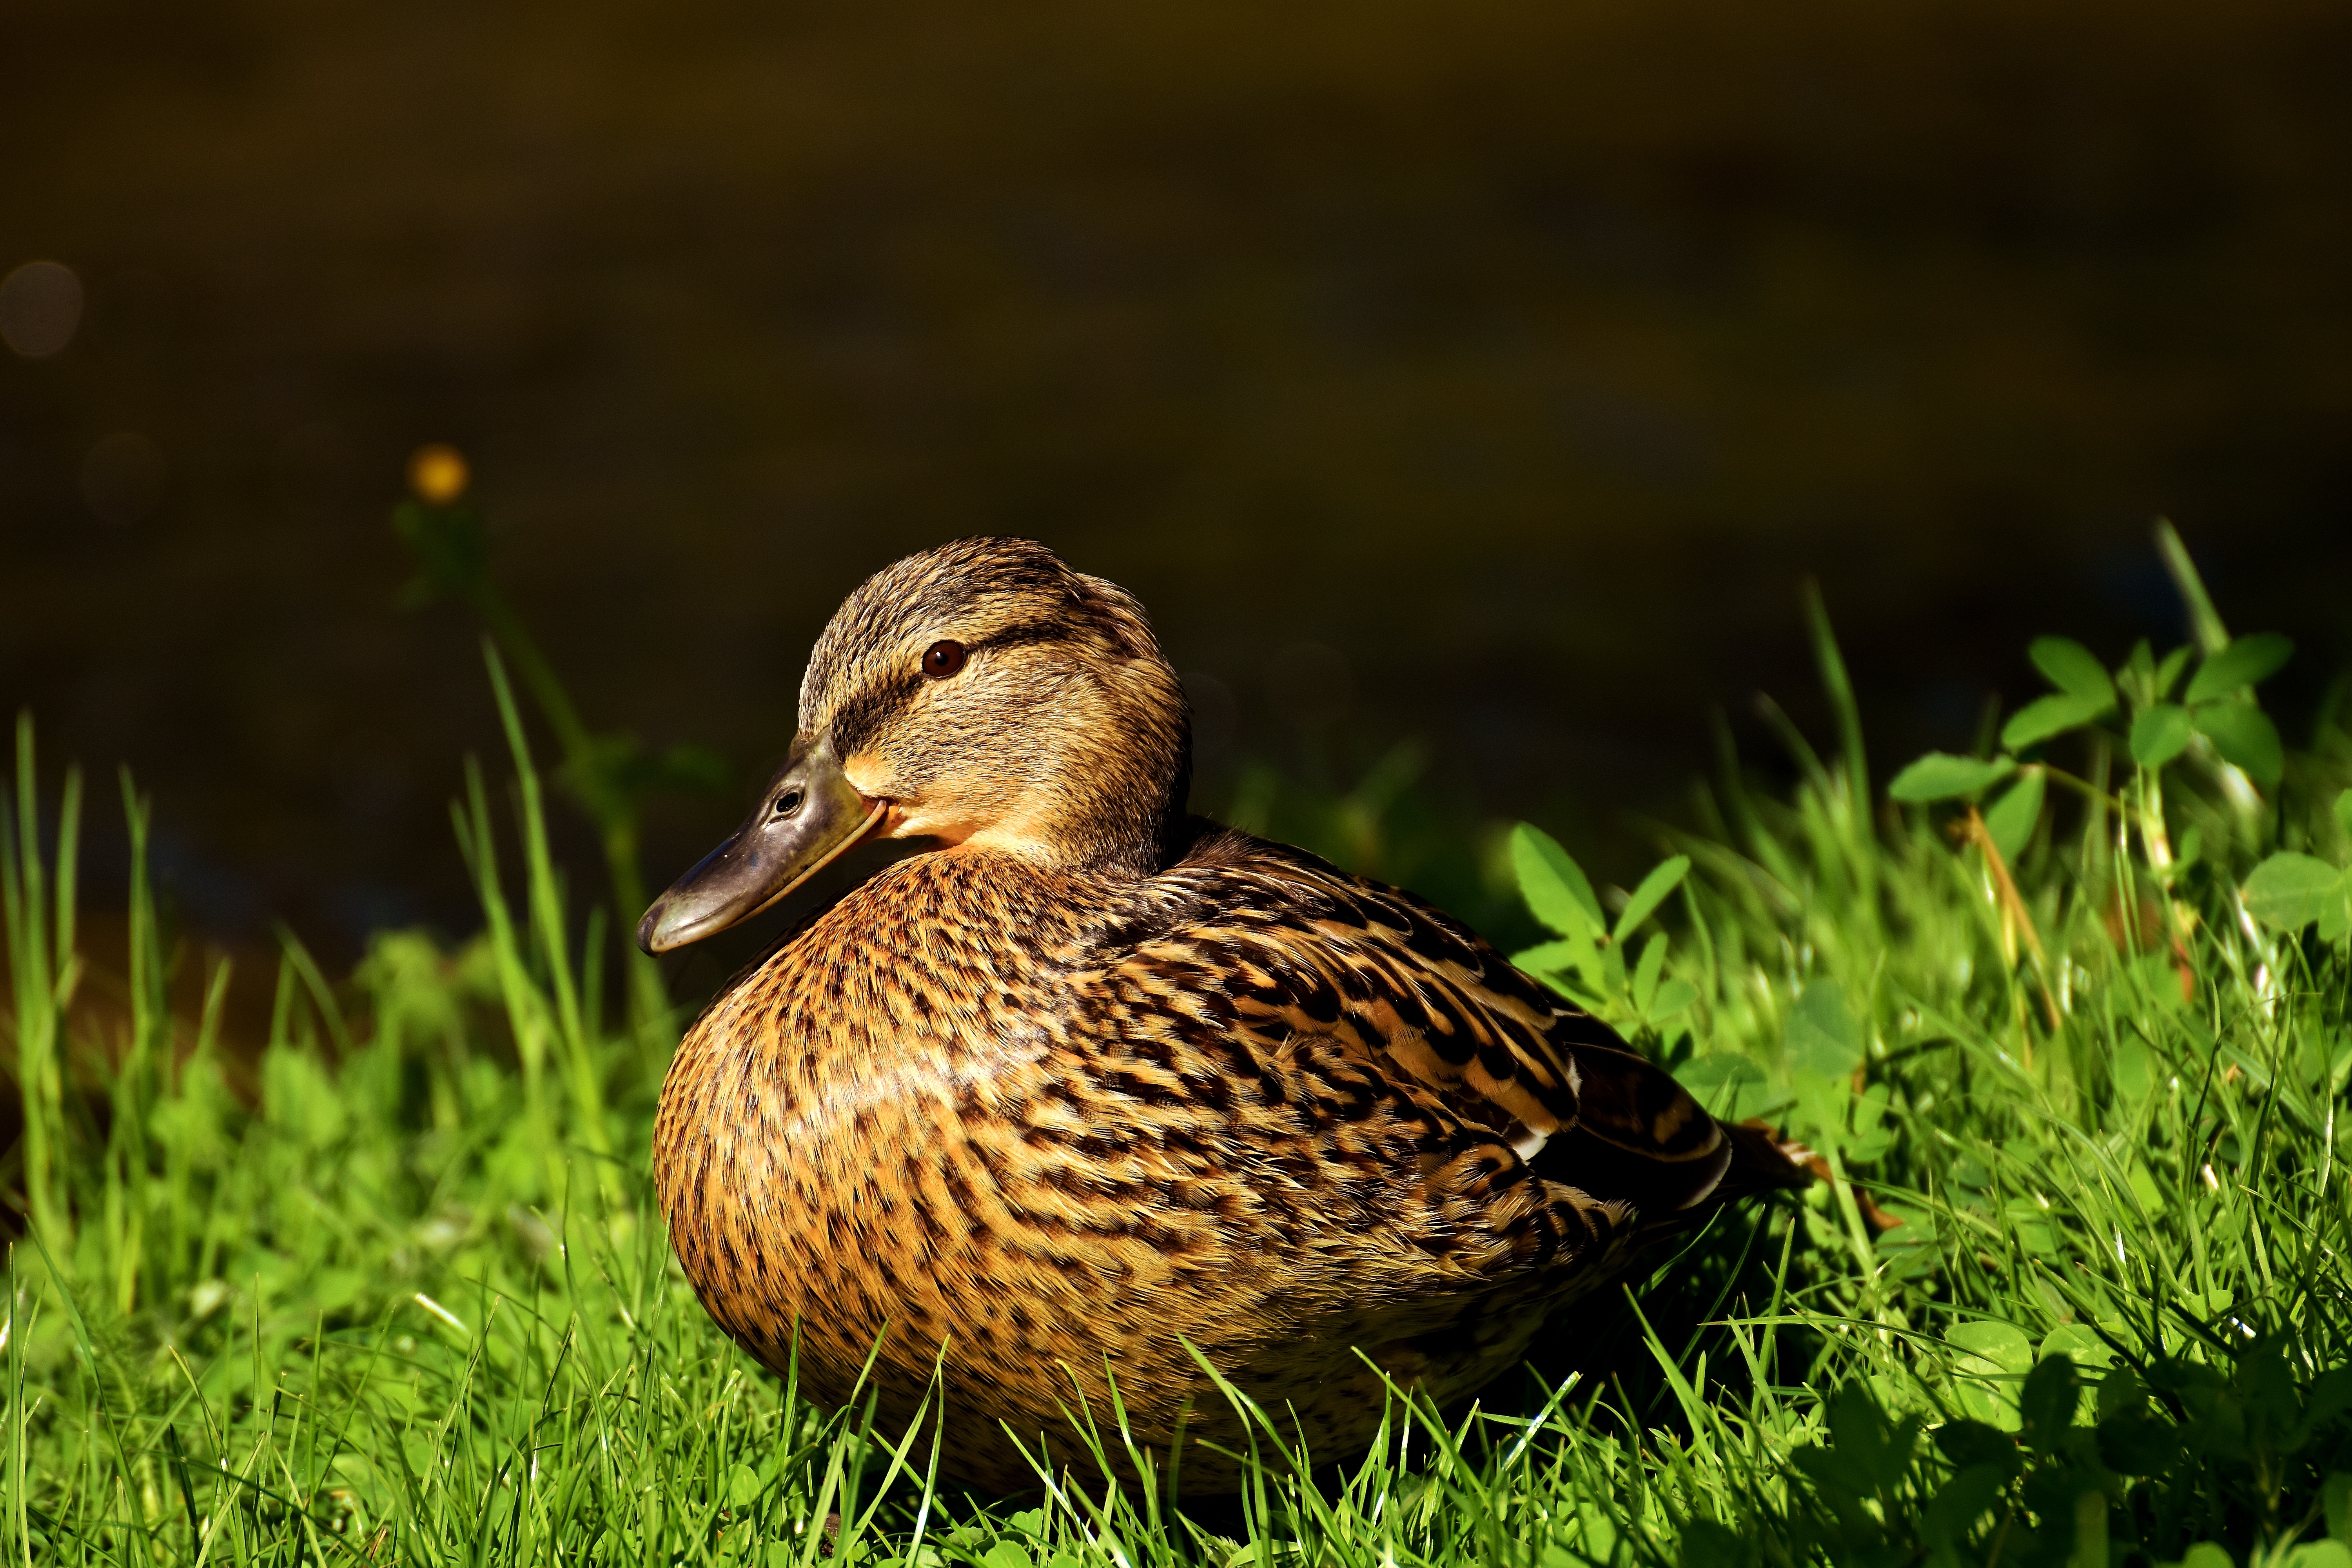
nature, grass, bird, prairie, wildlife, beak, park, fauna, poultry, duck, animals, vertebrate, waterfowl, water bird, mallard, snipe, shorebird, duck bird, ducks geese and swans